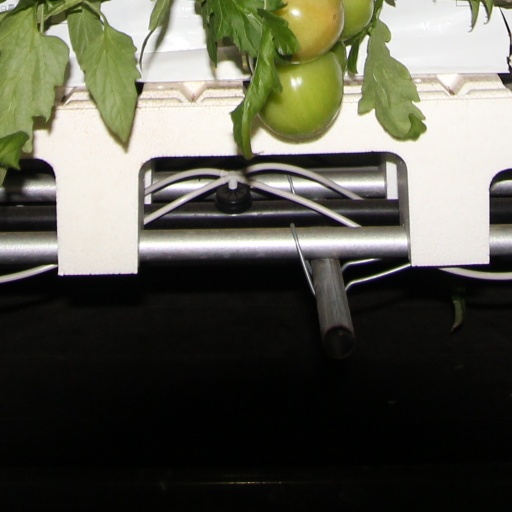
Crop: tomato